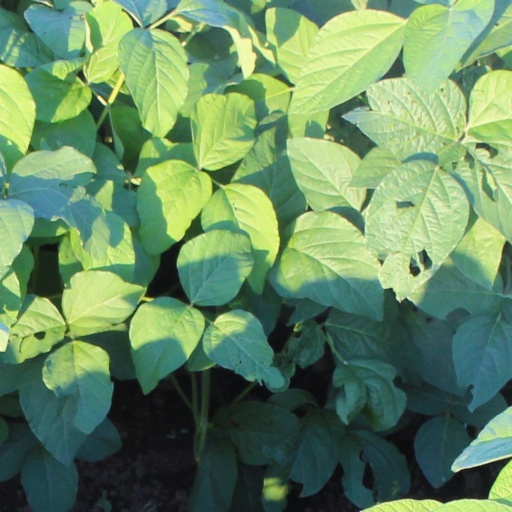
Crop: soybean